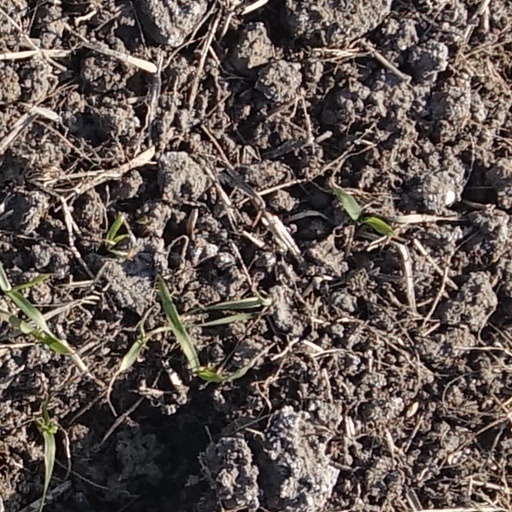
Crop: wheat